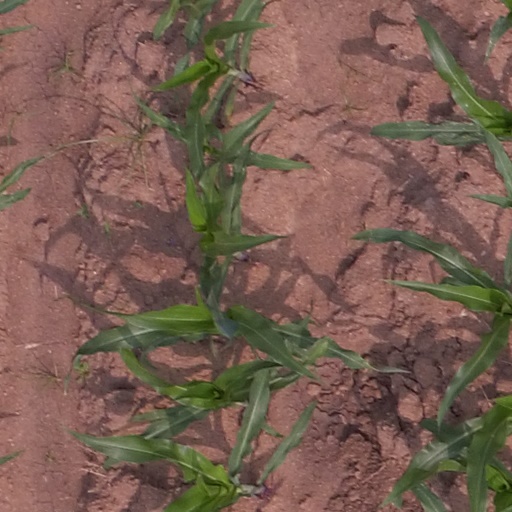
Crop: maize; corn